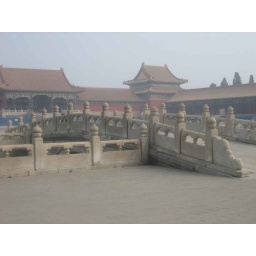
Detail of one of five bridges which cross the golden water river in the Forbidden City, Beijing China